Northern red-billed hornbill

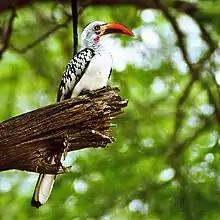
Northern red-billed hornbill

The northern red-billed hornbill (Tockus erythrorhynchus) is a species of hornbill in the family Bucerotidae. It is found from southern Mauritania through Somalia and northeast Tanzania. There are five species of red-billed hornbills recognized, but all five were once considered conspecific and some authorities still classify the others as subspecies of "Tockus erythrorhynchus".